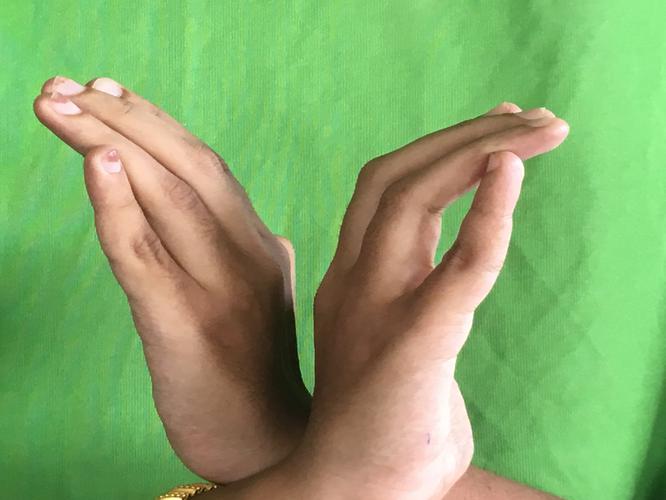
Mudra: Nagabandha
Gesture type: double_hand